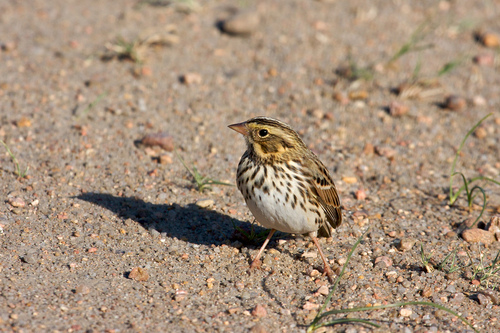
this bird has a spotted white breast with an black crown.
this bird's throat is brown with a primarily white belly, and a conical beak.
this small bird has a white belly, a white breast with specs of brown, and a mix of yellow, brown and black around its head and face.
a small bird with brown, black, and white feathers and a tan beak.
this smaller bird has a white belly, speckled breast, brown crown and white wingbar.
this bird has wings that are brown and has a white belly
this bird has a white breast and belly, black and brown secondaries, and brown and tan on its face and crown.
this bird is brown with white and has a very short beak.
this bird is brown and white in color, with a brown beak.
a small bird, brown in color, with a white belly, and a pointed bill.
Species: Savannah Sparrow